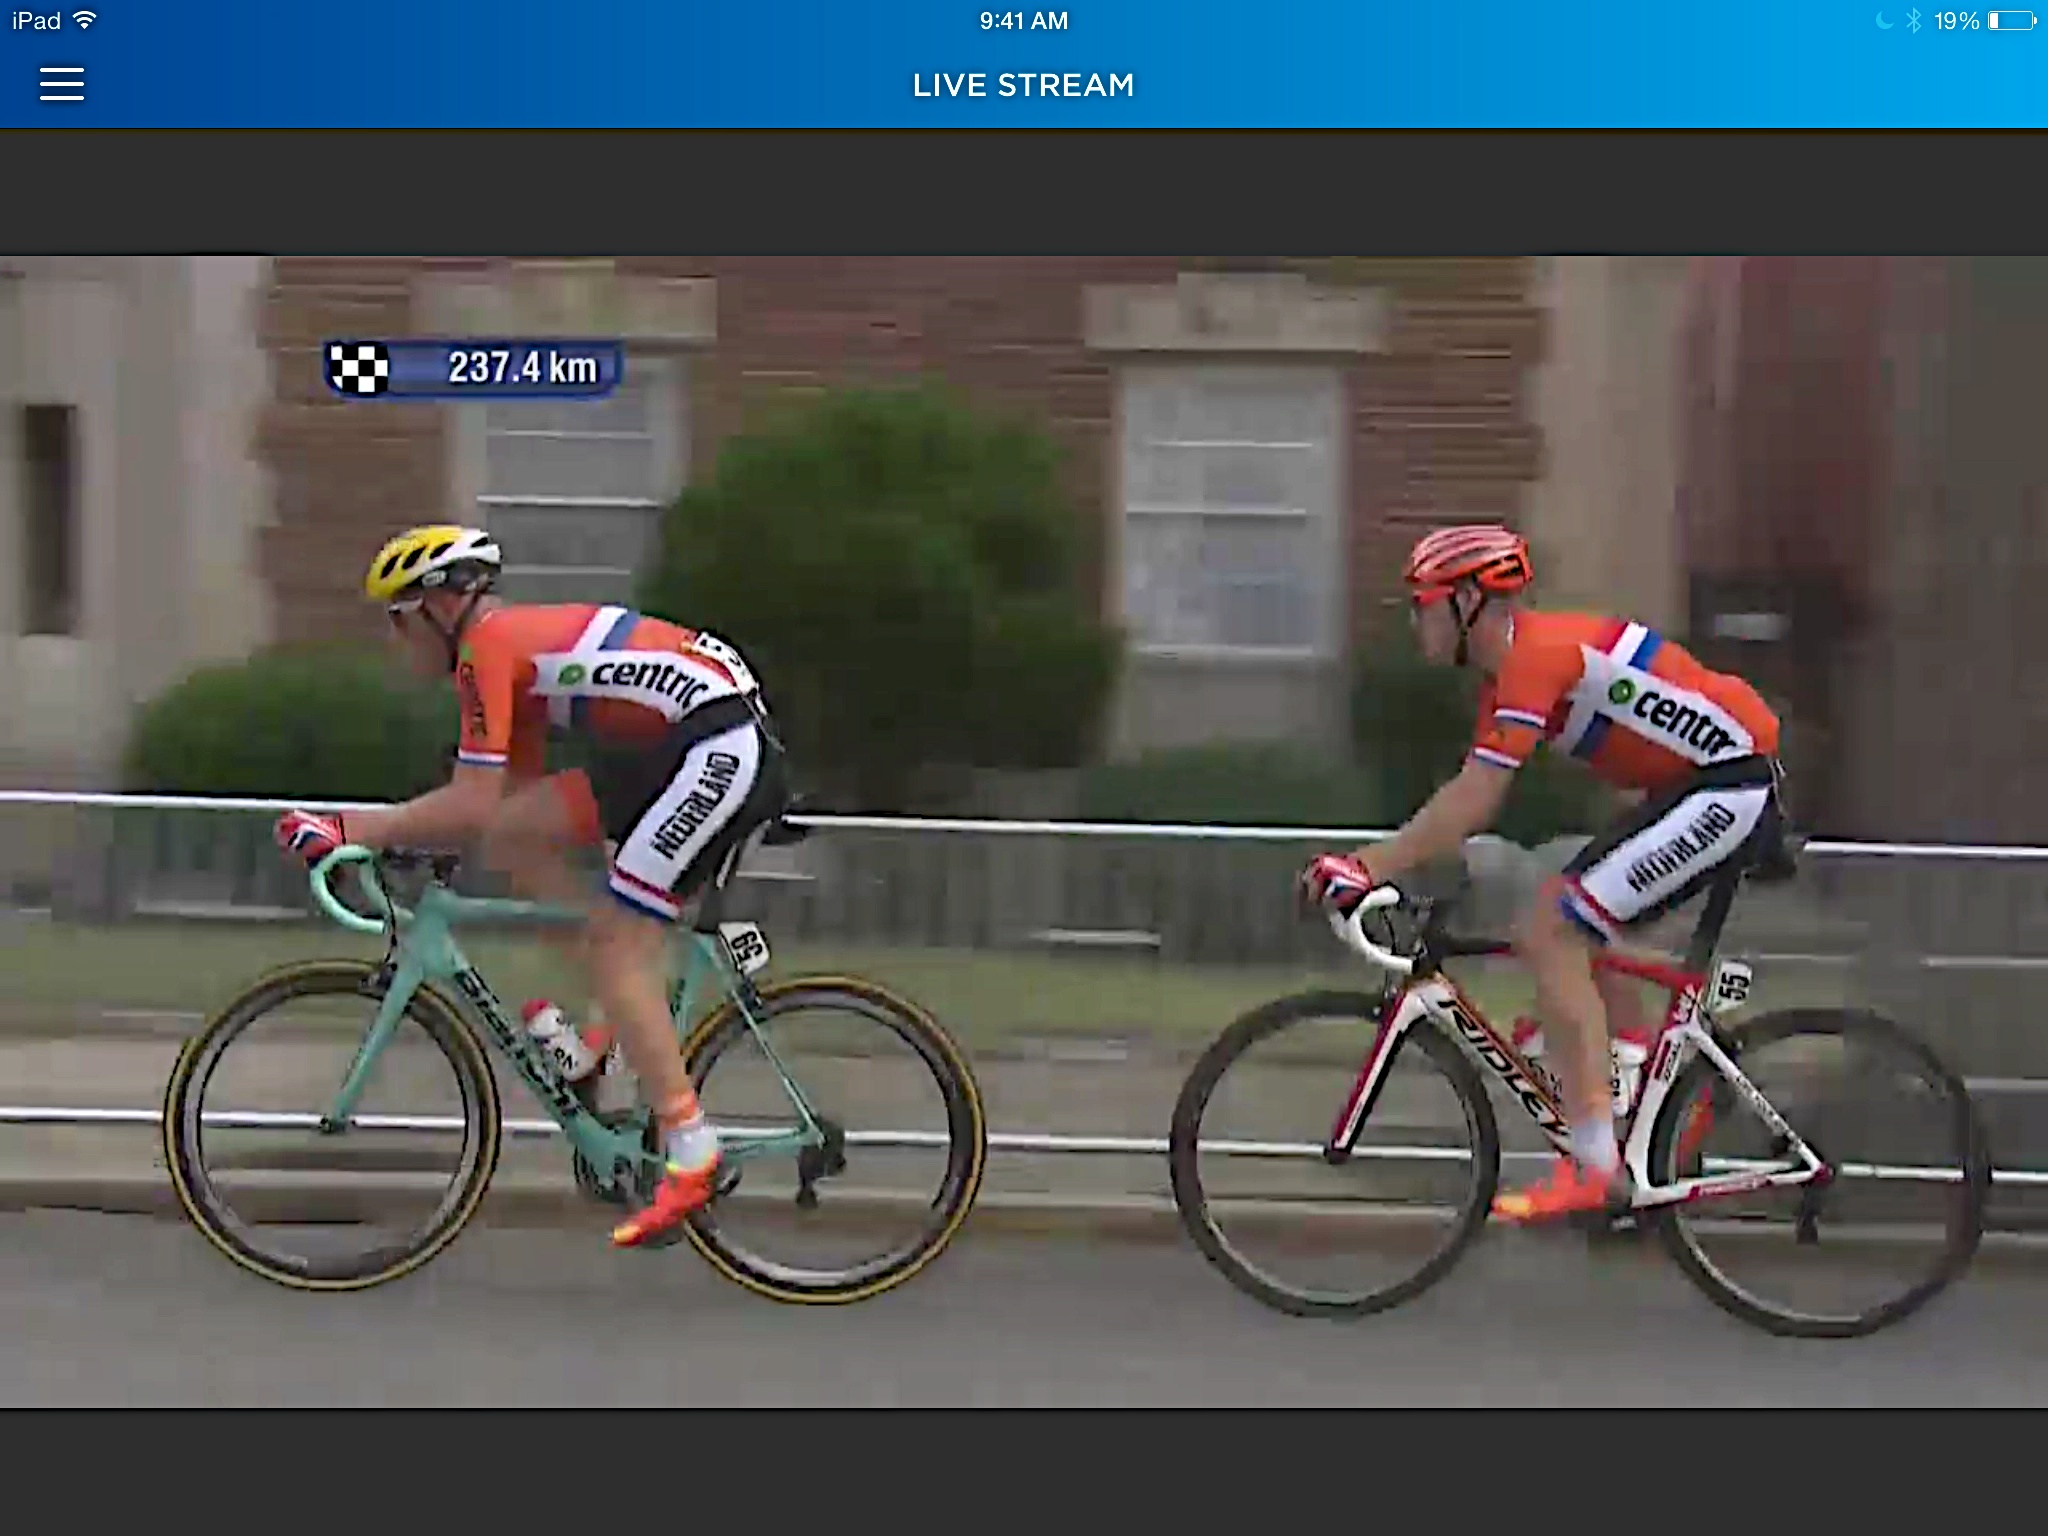
bicycle, vehicle, sports equipment, cycling, race, sports, racing, vcubrb, road cycling, cycle sport, cyclo cross bicycle, cyclo cross, bicycle racing, road bicycle, endurance sports, racing bicycle, hybrid bicycle, road bicycle racing, duathlon, keirin